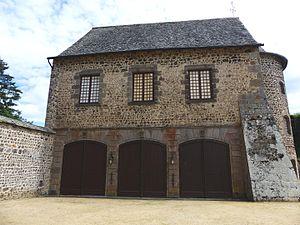
Château de Cordès à Orcival (Puy-de-Dôme, France). Garages.
Le château de Cordès est situé sur la commune d'Orcival, à 900 m d'altitude, dans le département du Puy-de-Dôme en Auvergne-Rhône-Alpes.